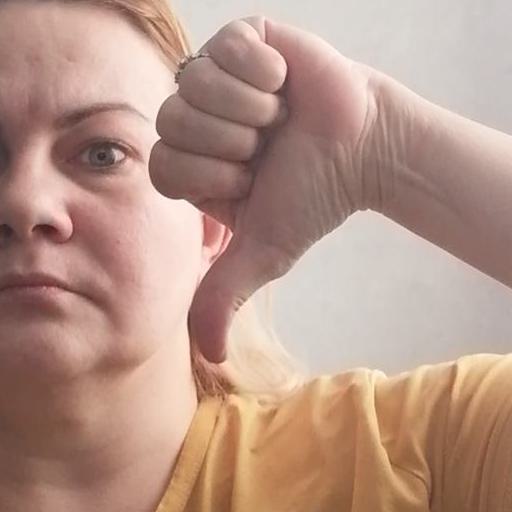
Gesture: dislike